Fear Factory

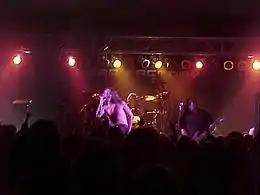
Fear Factory in 2001

Fear Factory announced plans to record and release its next full-length album over a very short period of time with mainstream rock producer Toby Wright, who had worked with Korn and Alice in Chains. This was allegedly due to pressure from Fear Factory's new label Calvin Records, which preponed the album's release date from four months away to just a month and a half so the band would have a new album to support on the inaugural Gigantour, which they had been invited to participate on by Dave Mustaine.